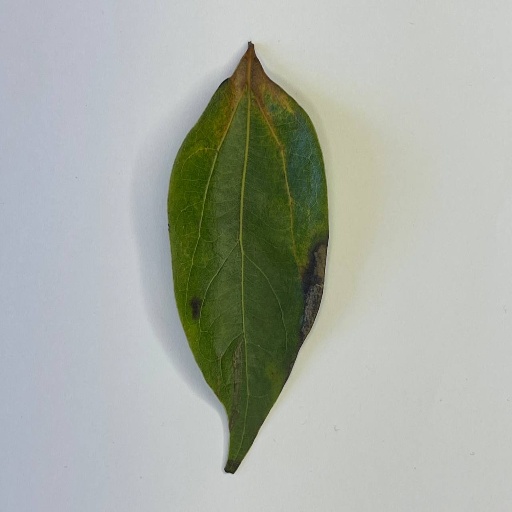
Species: Camphor
Leaf condition: Bacterial Spot